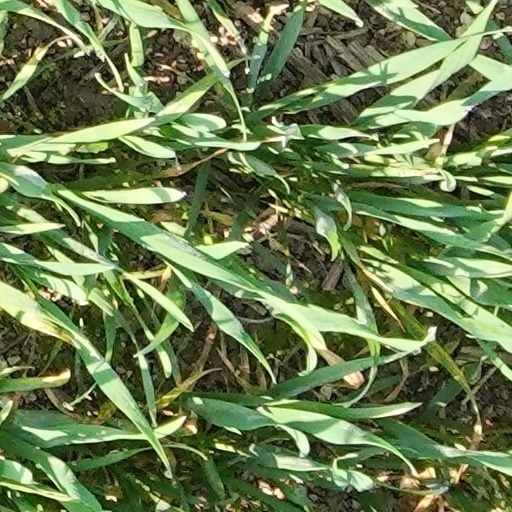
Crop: wheat